Clive Crook

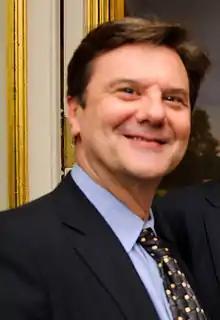
Crook at the "Financial Times" Meet the Editor reception, Washington, D.C. (2011)

Clive Crook (born 1955) is a former columnist for the "Financial Times" and the "National Journal"; a former senior editor at "The Atlantic Monthly", and now writes a column and editorials for Bloomberg News. For twenty years he held various editorial positions at "The Economist", including deputy editor from 1993 to 2005.